Virtual Air Traffic Simulation Network

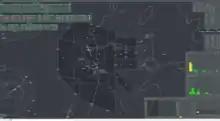
A screenshot of the EuroScope software utilizing the TopSky plugin used by most air traffic controllers on VATSIM (not vatSys)

On January 14, 2012, the vSTARS ATC client was approved for use on the VATSIM network. Also created by Ross Carlson, the client aims to replicate the real-world STARS system used in many US TRACON facilities.